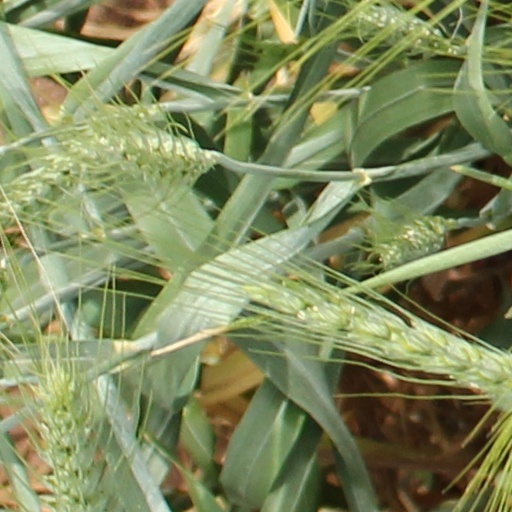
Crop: wheat